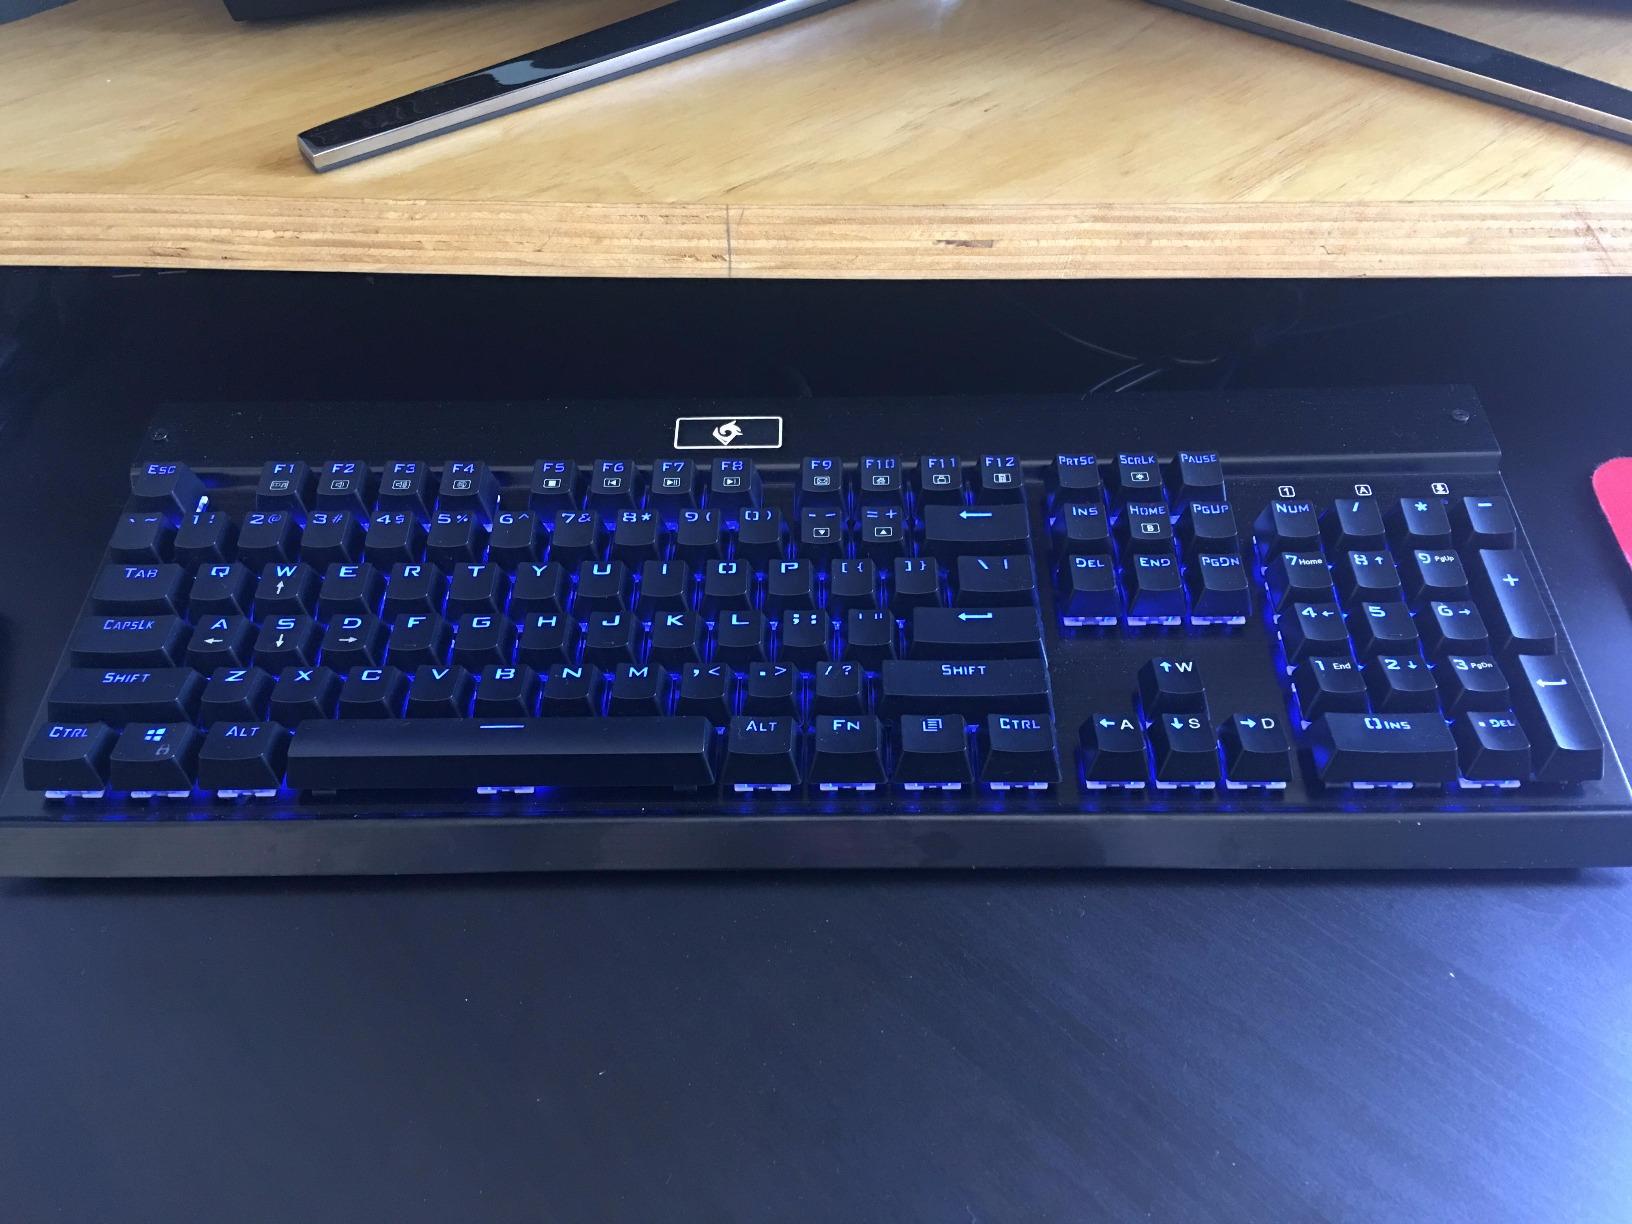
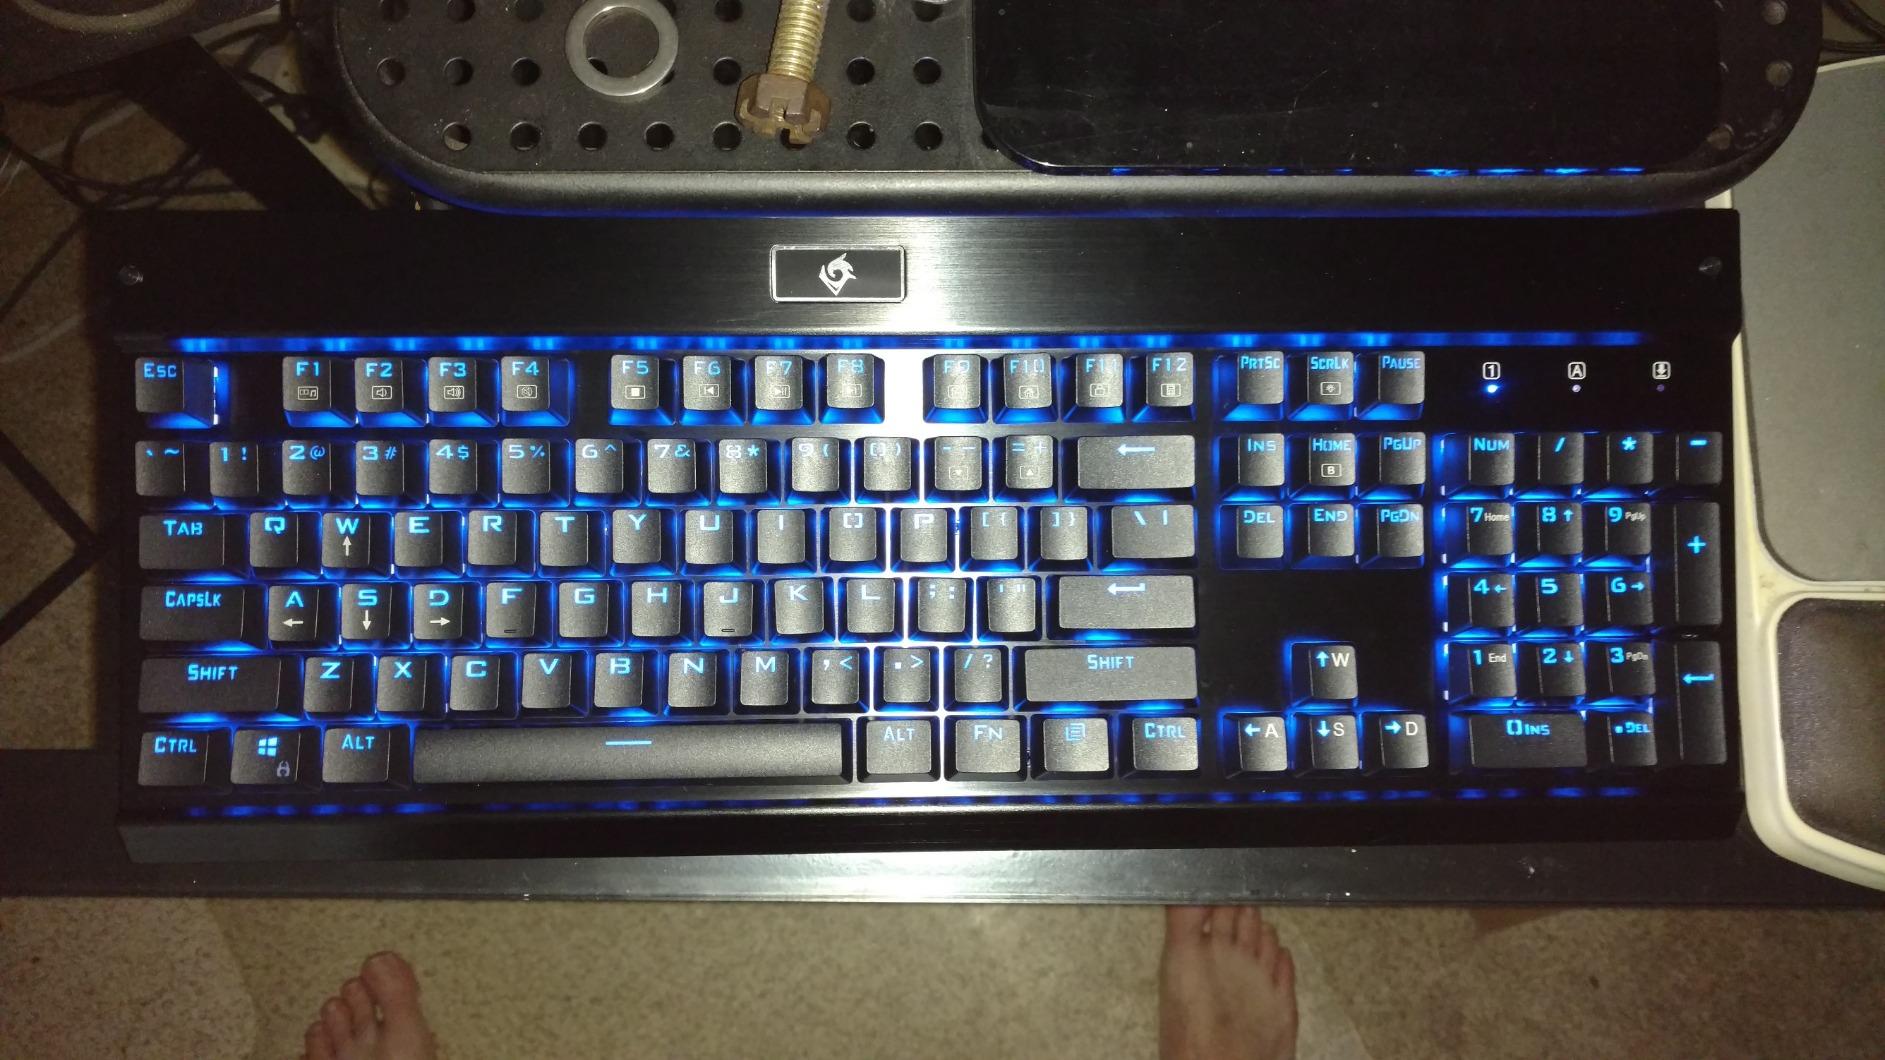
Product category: keyboard
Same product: yes